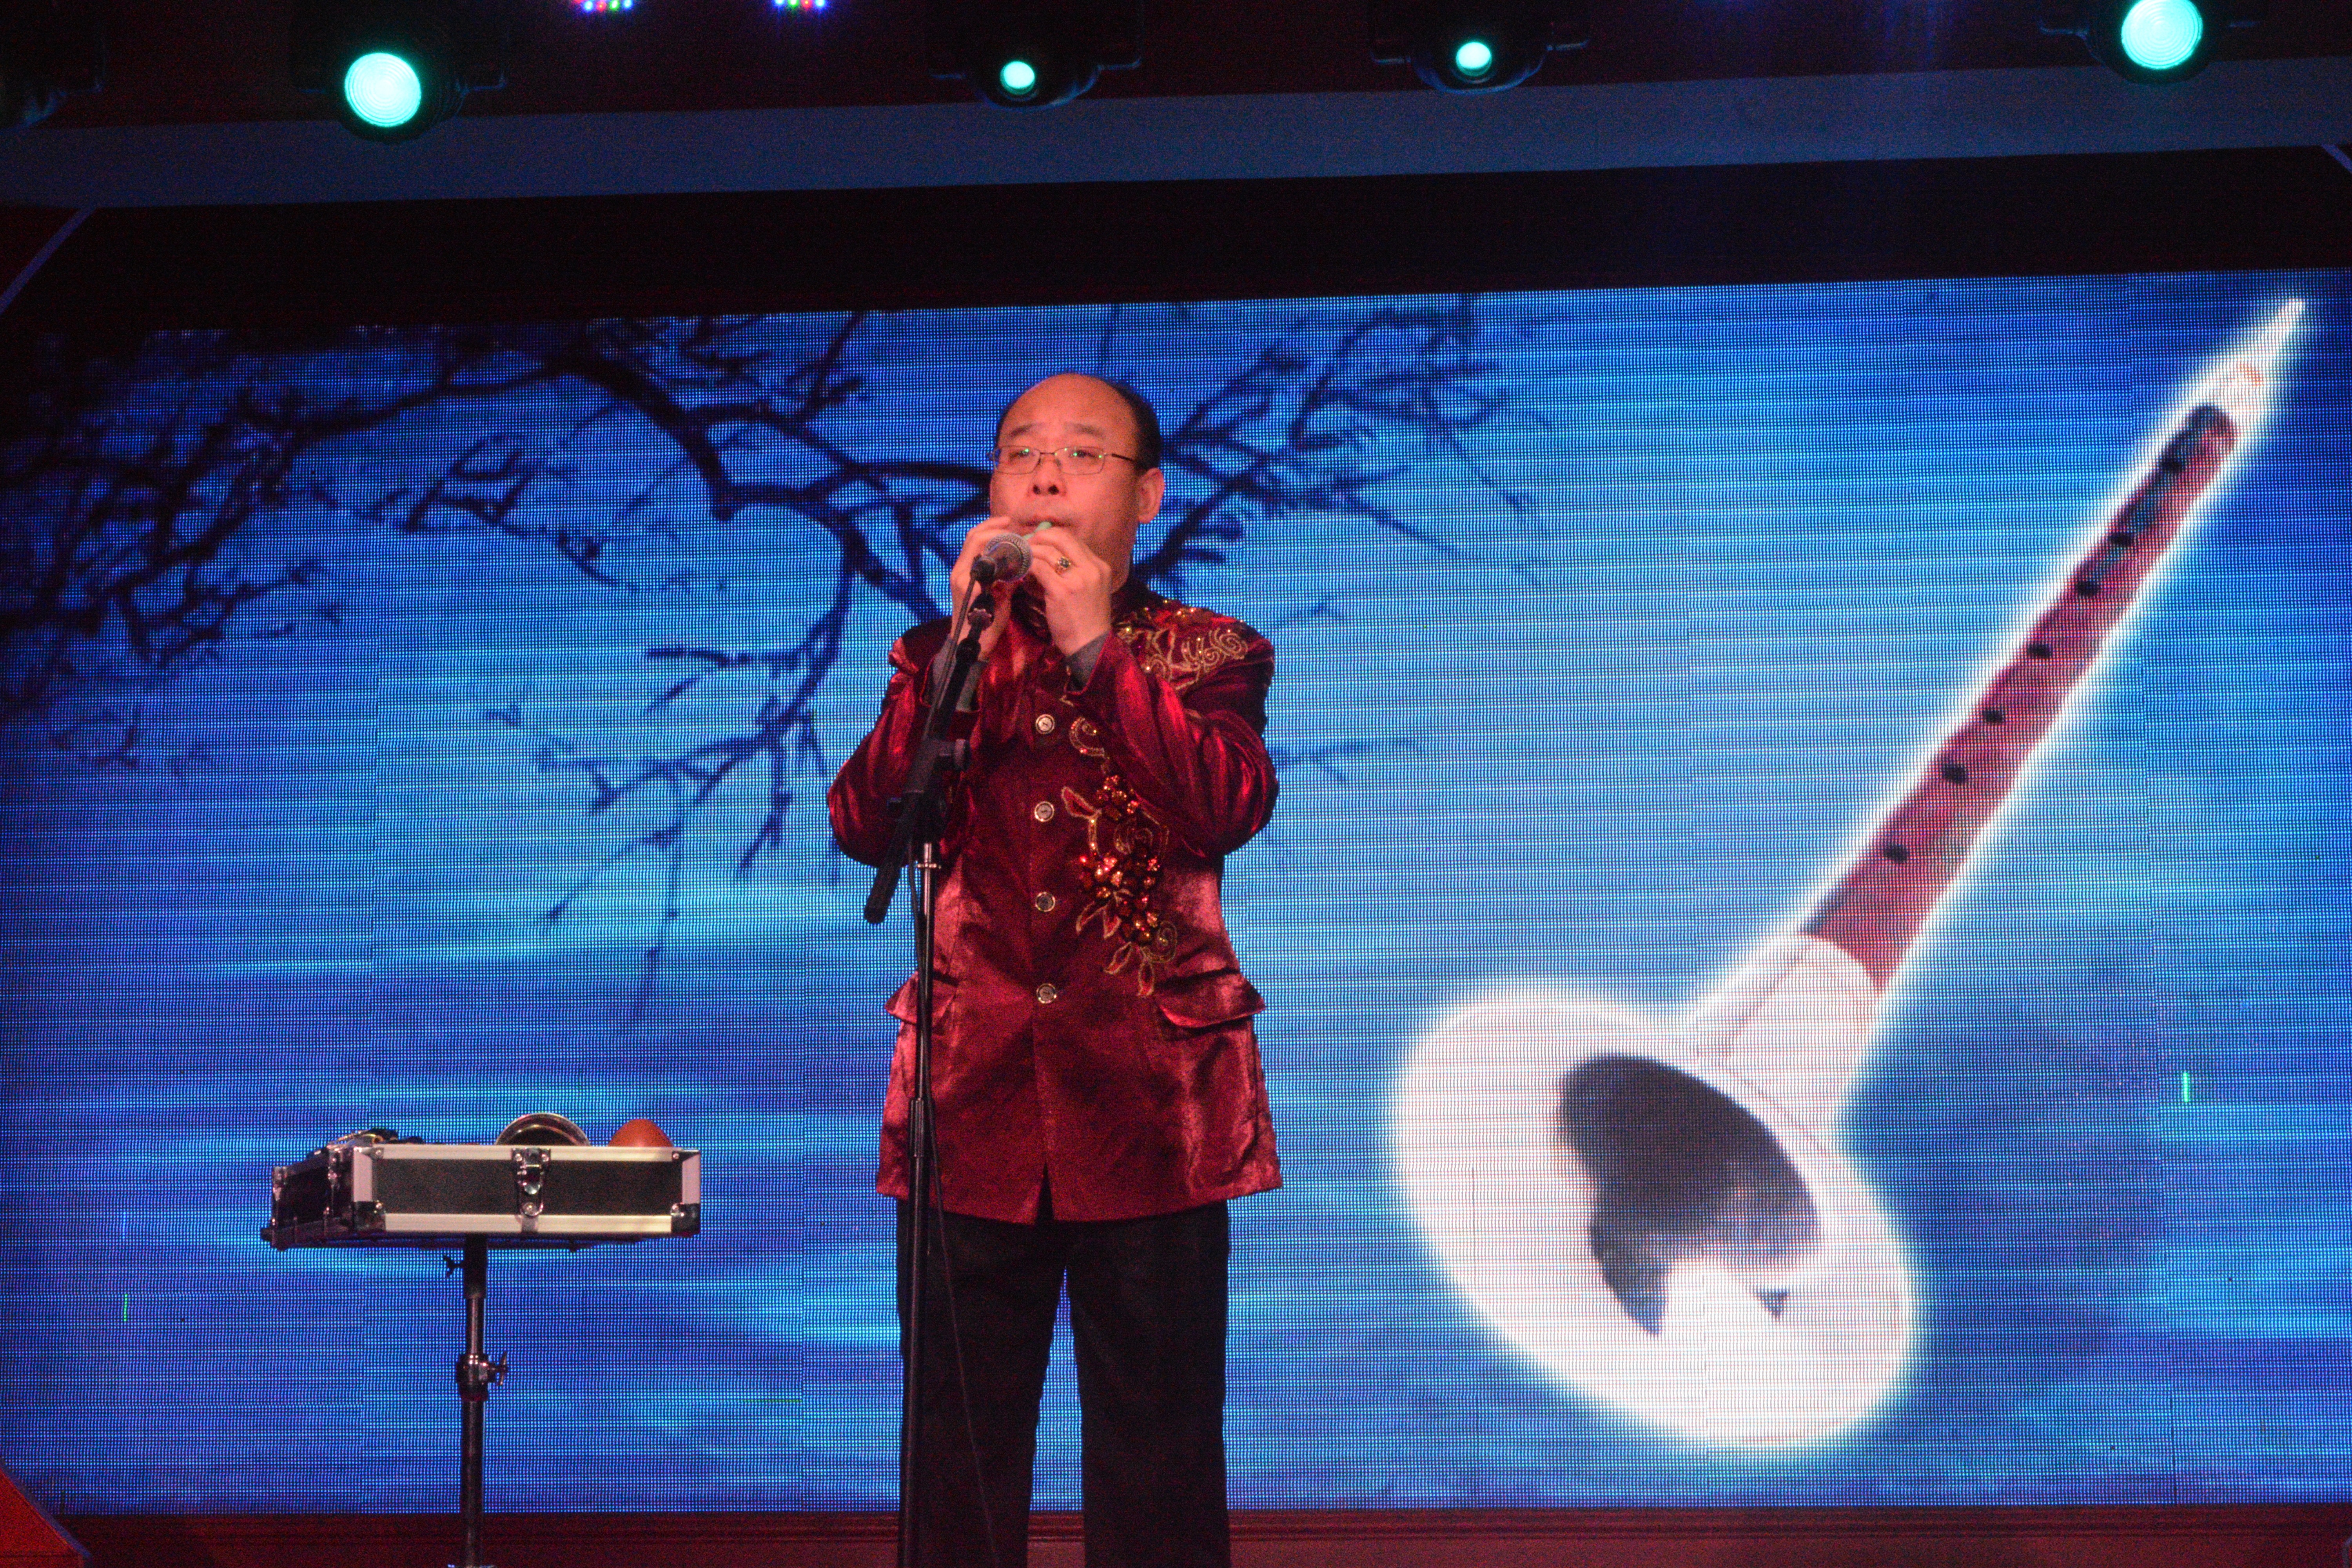
music, concert, stage, performance, screenshot, musical theatre